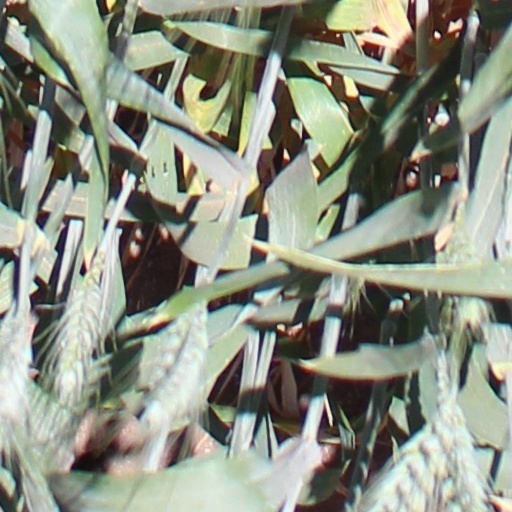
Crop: wheat